Fubon Guardians

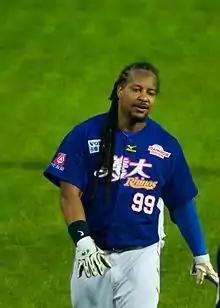
Manny Ramirez played for the then named EDA Rhinos in 2013.

The EDA Rhinos intends to play games at both Li De Baseball Stadium in downtown Kaohsiung and Chengcing Lake Baseball Field in the suburb during the upcoming 2013 CPBL season. The Rhinos also signaled in signing Manny Ramirez for 2013 as its billboard player. Taiwanese former MLB player Chin-lung Hu also signed with the team following 2013 CPBL Draft.